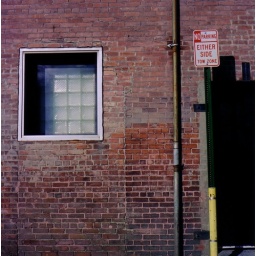
i put my ear up against the door and felt explosions in the sky reverberate inside me